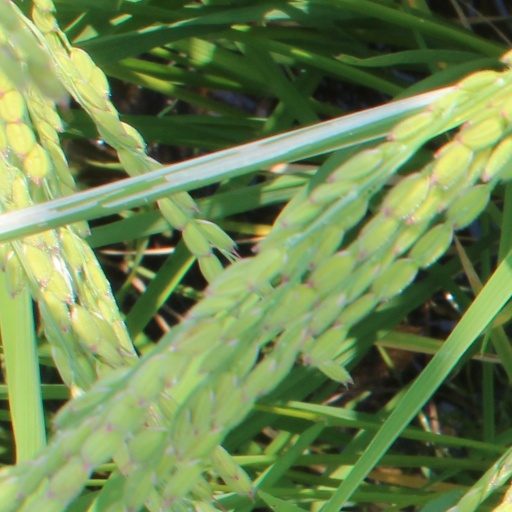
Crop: rice